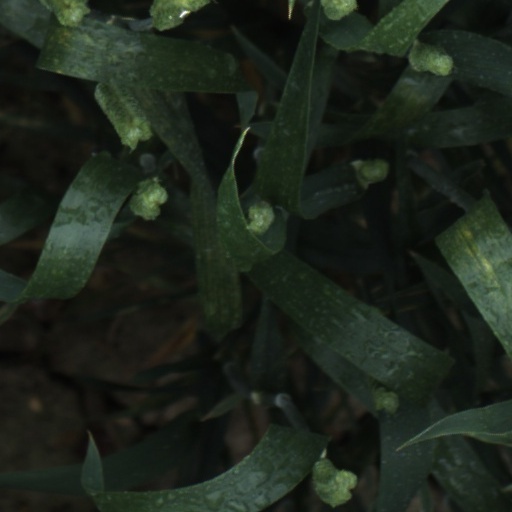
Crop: wheat